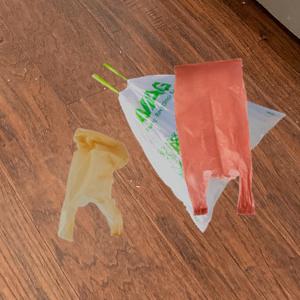
Label: plasticbags